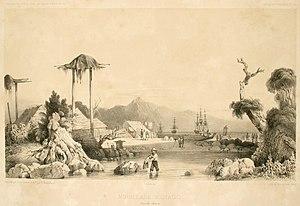
Mouillage d'Otago. Atlas pittoresque, planche 181
Louis Le Breton est un peintre, graveur et lithographe de marine français.